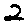
Label: 2